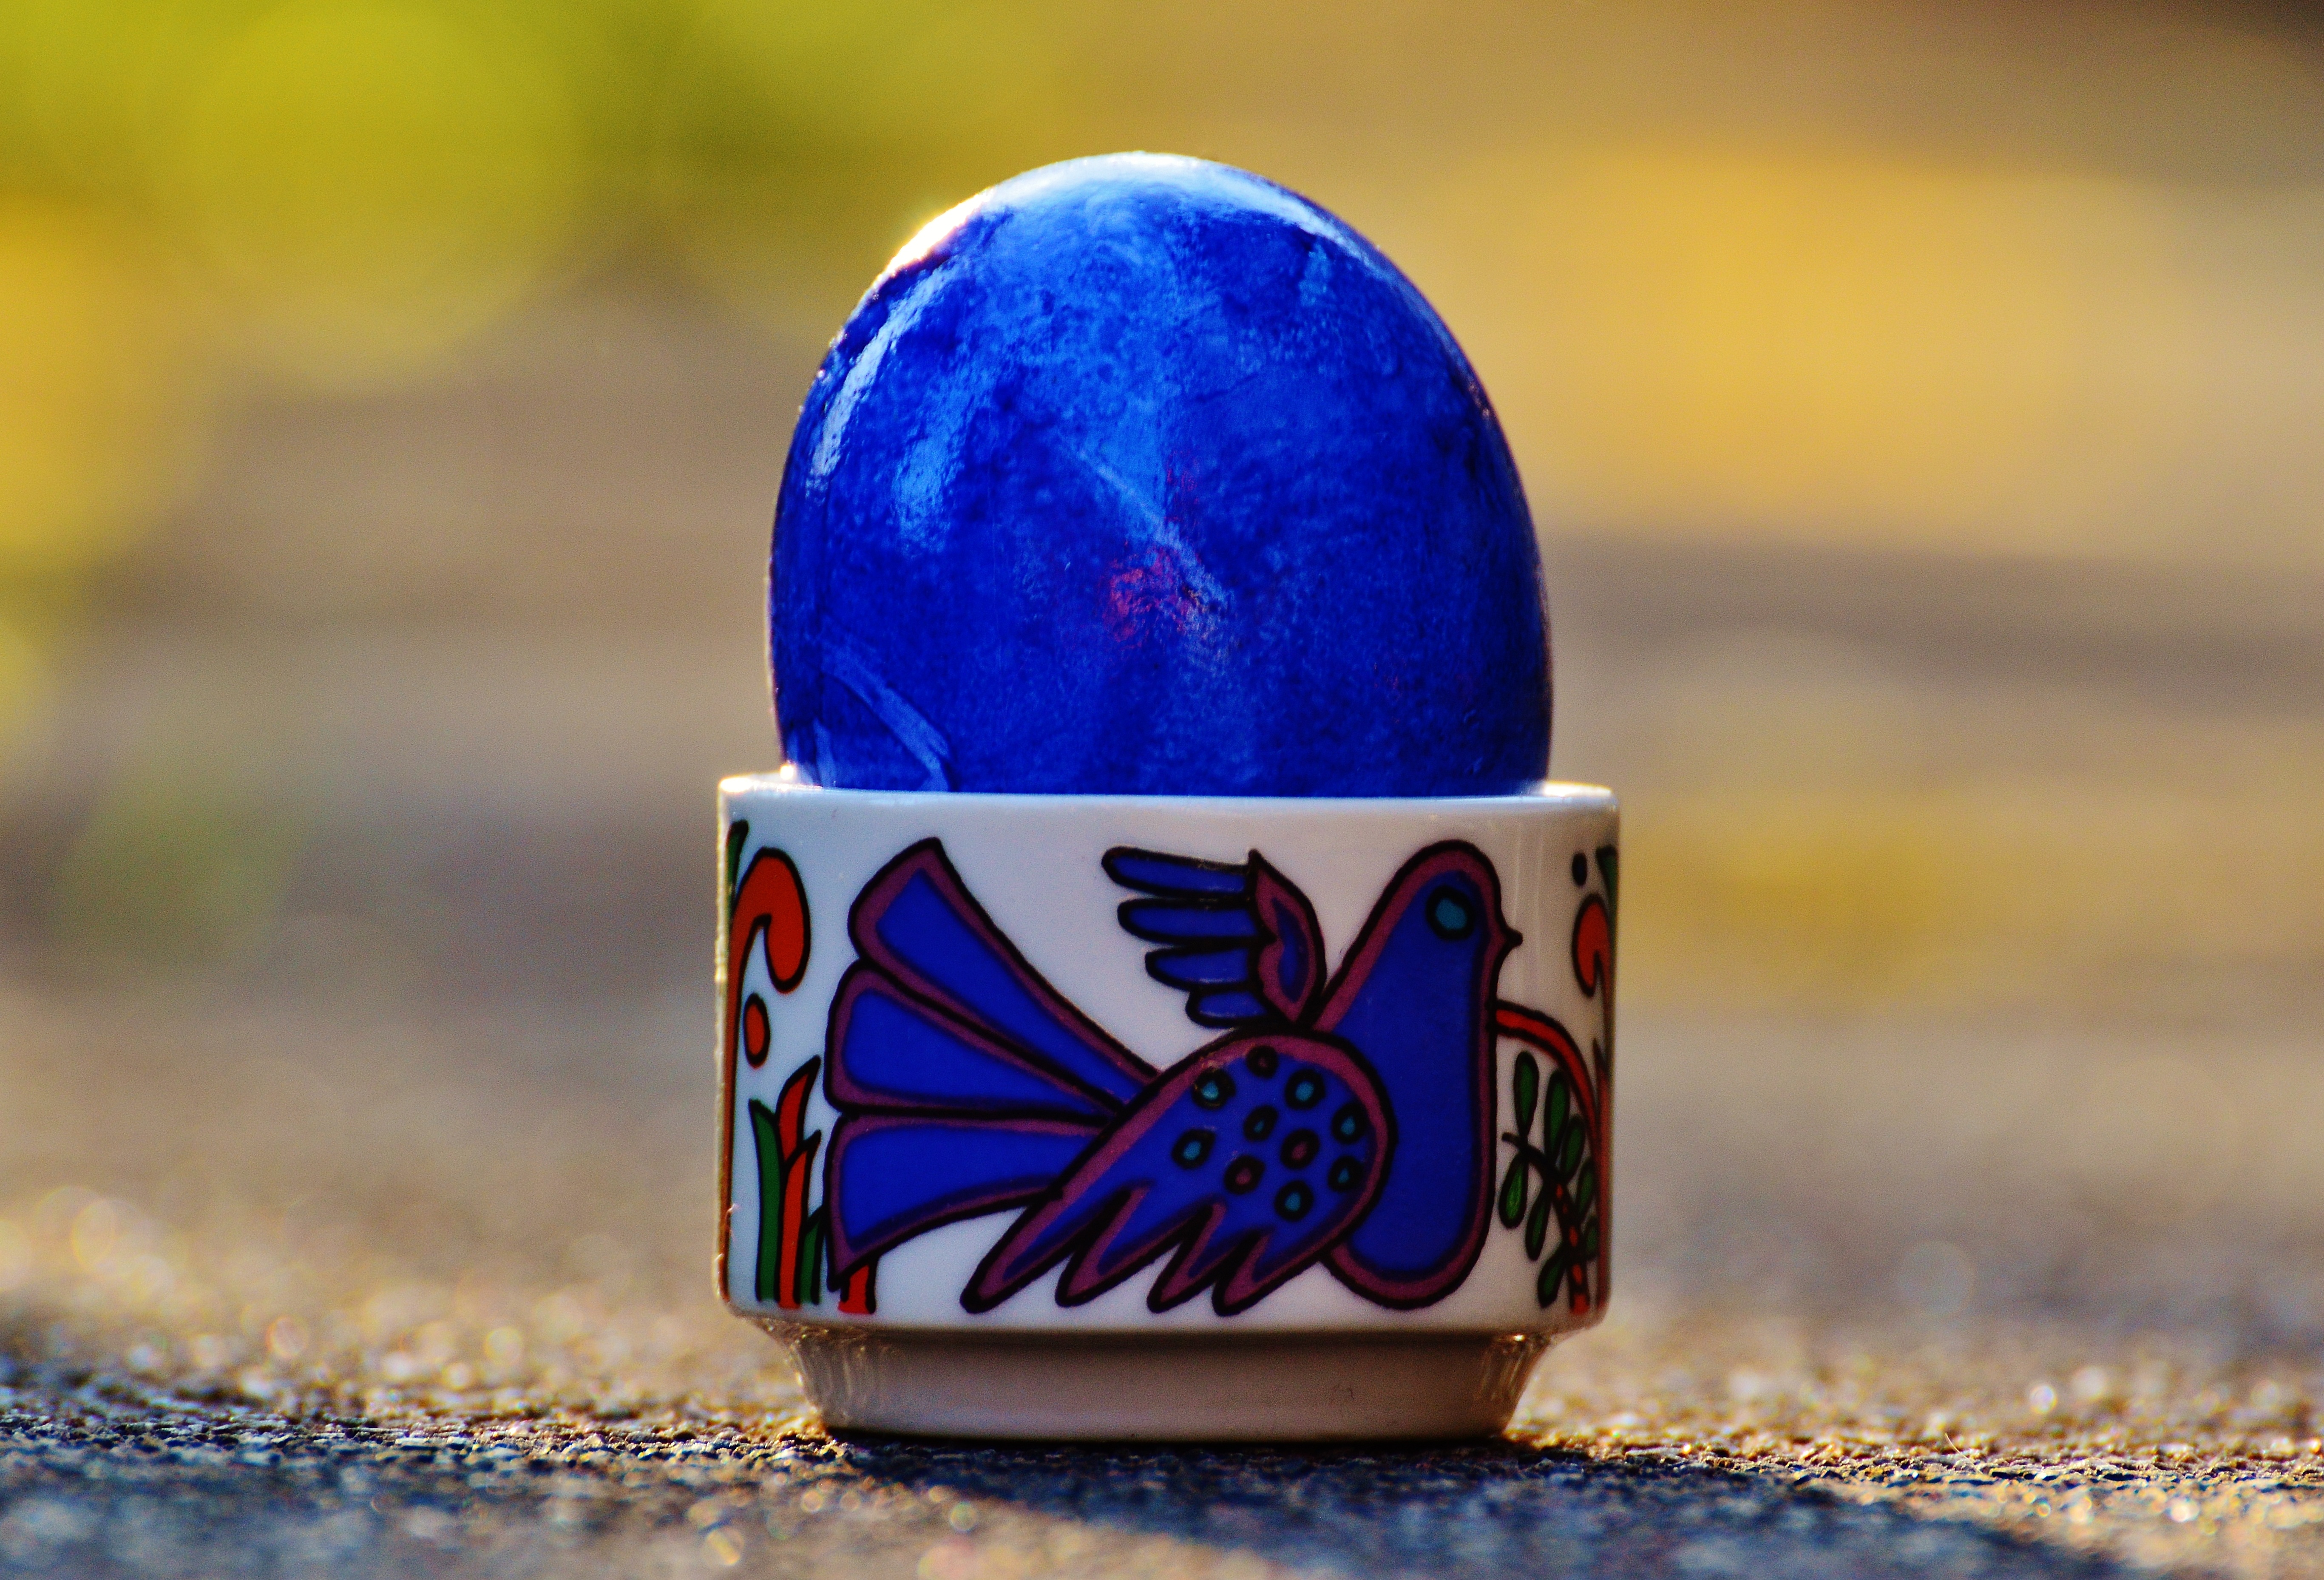
food, color, blue, colorful, egg, easter, colored, easter eggs, happy easter